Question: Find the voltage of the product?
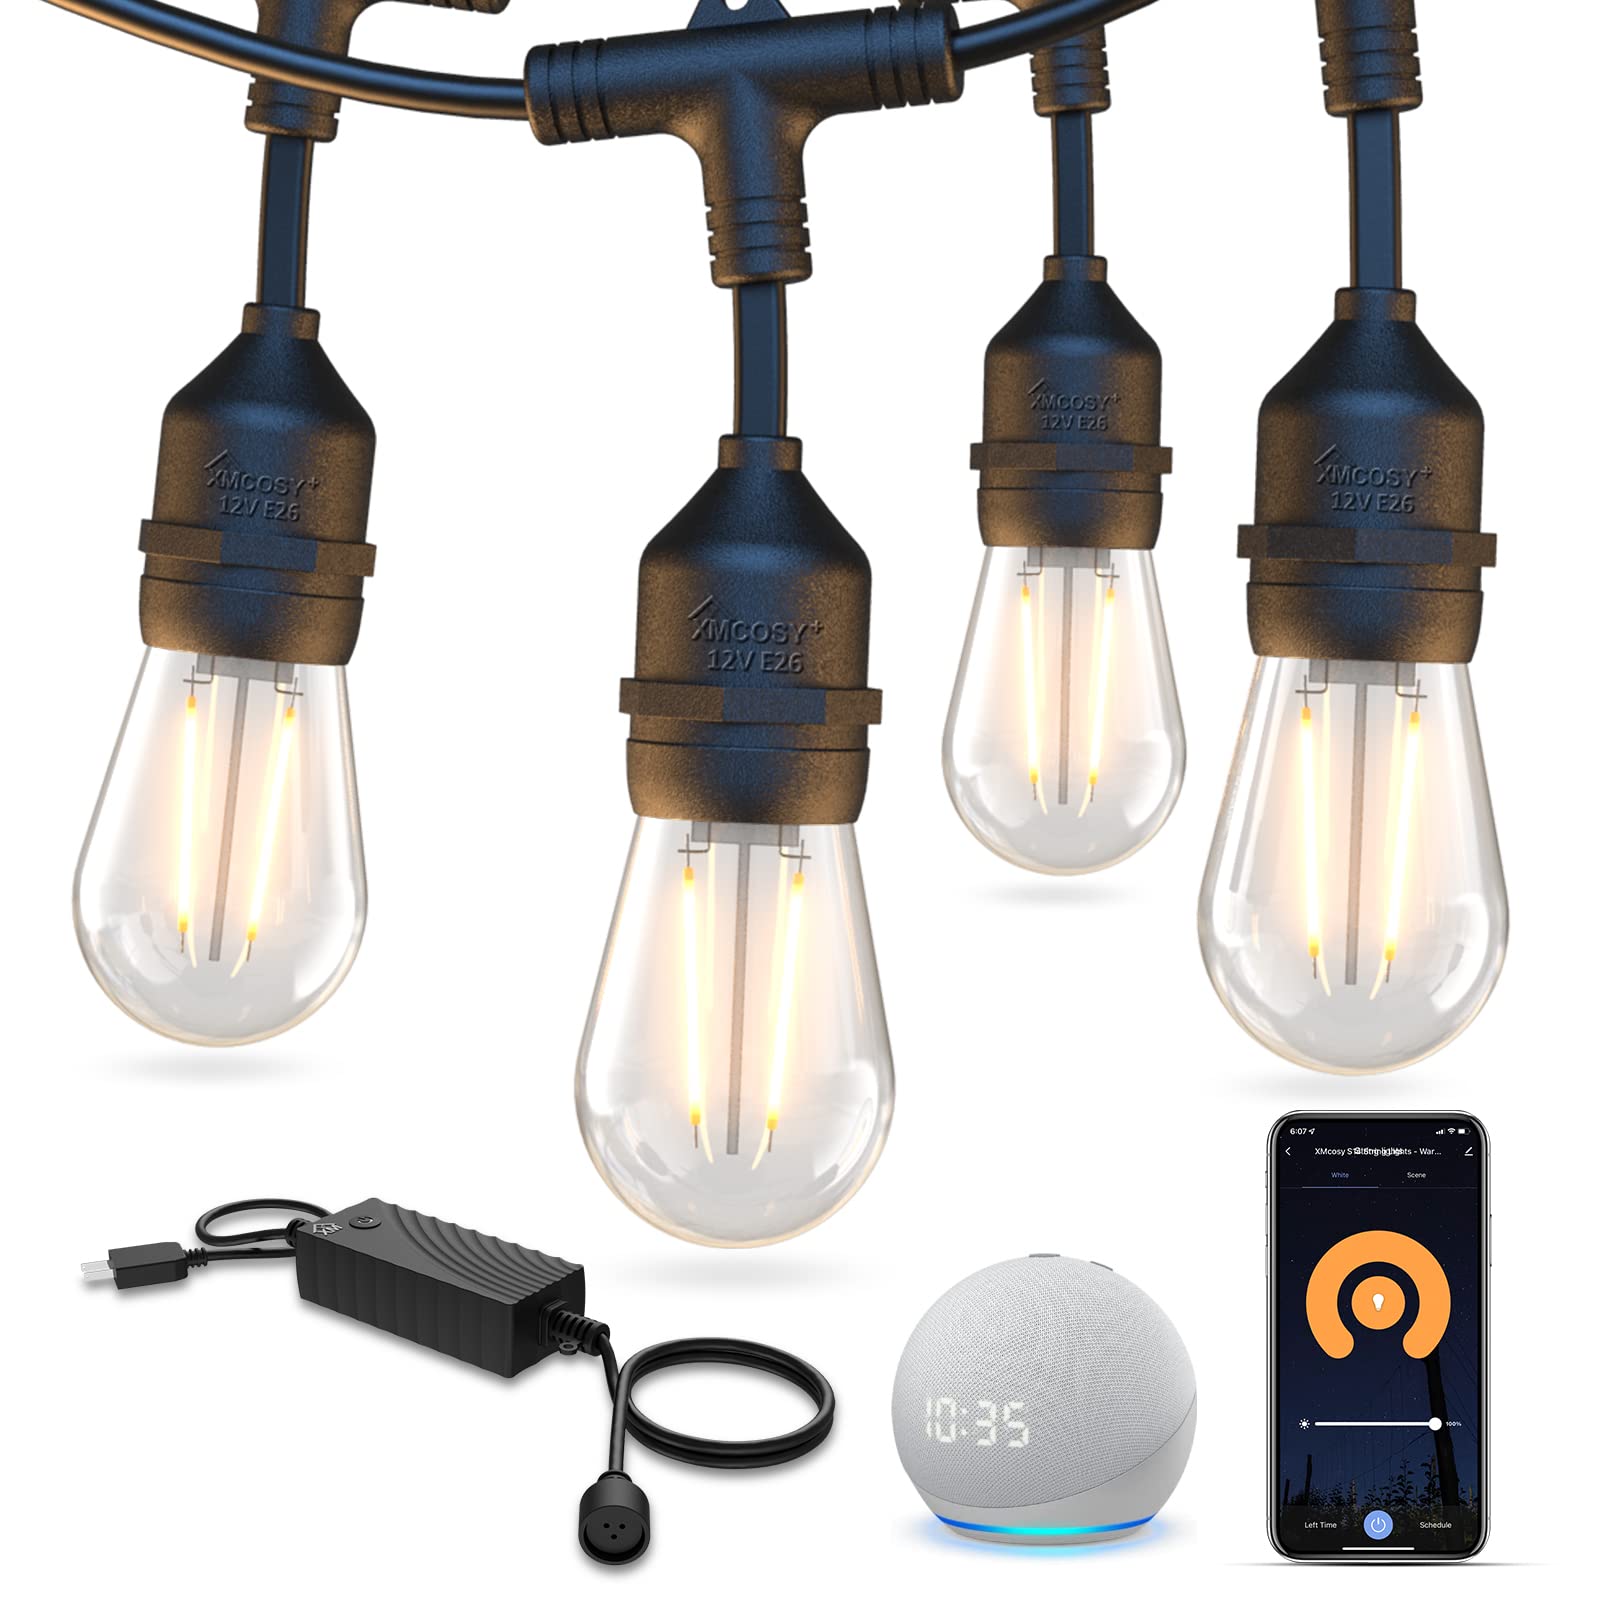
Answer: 12.0 volt